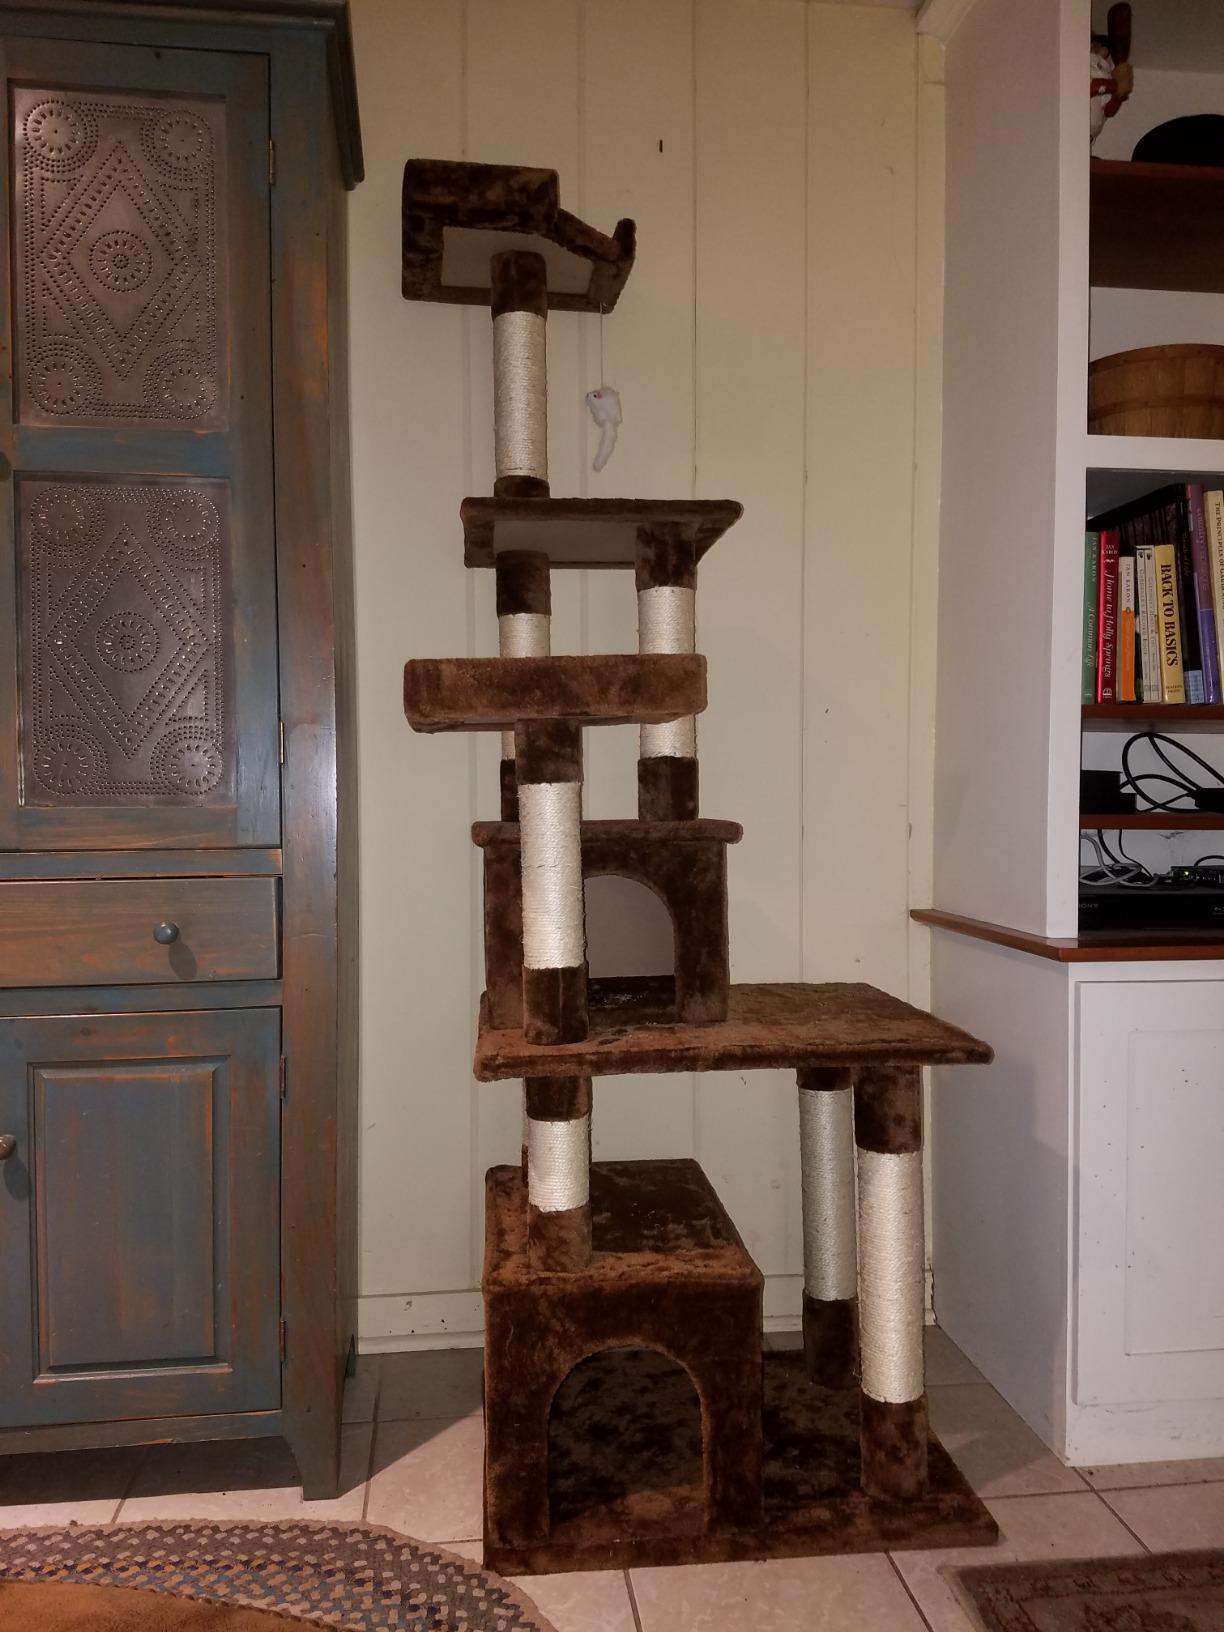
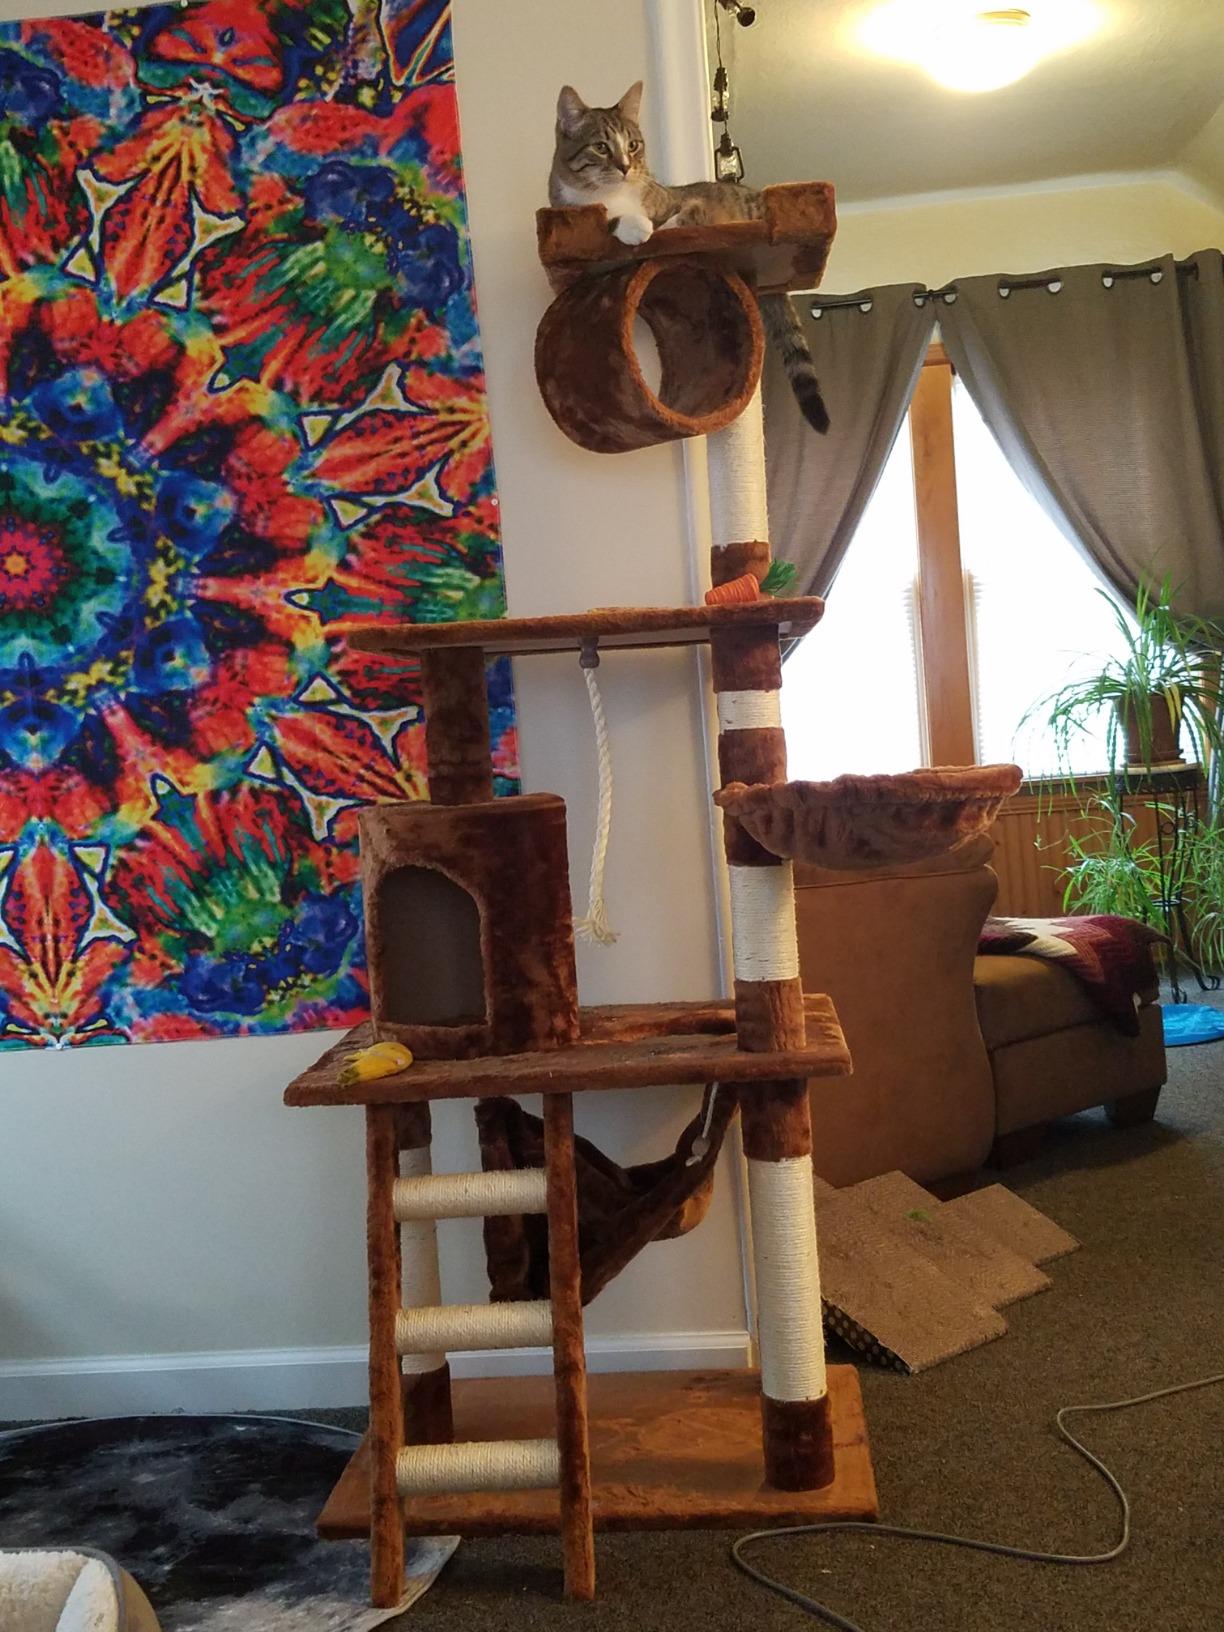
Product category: items_cat tree
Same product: no